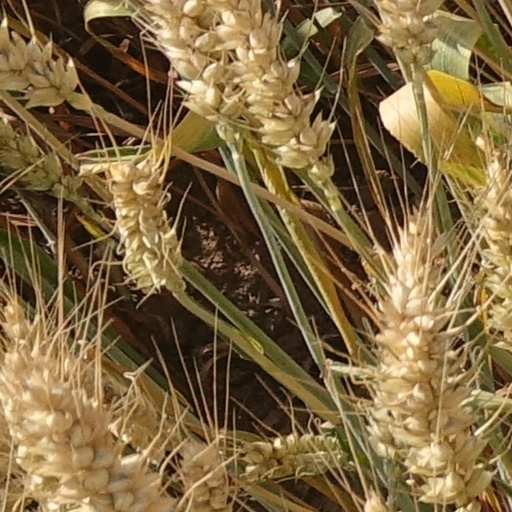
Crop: wheat